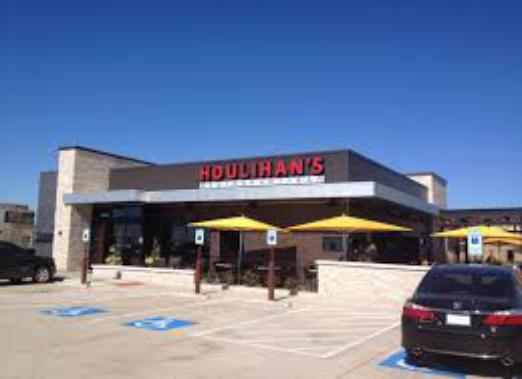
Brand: Houlihan's
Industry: Others